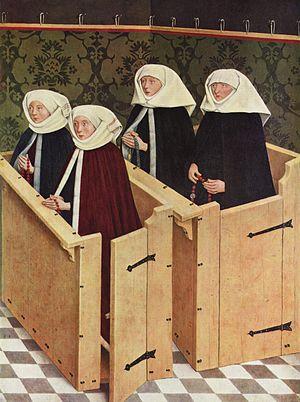
Une Confrérie du Rosaire est une association chrétienne apostolique visant à diffuser largement la pratique du Rosaire en vue d'indulgences, d'une protection spéciale de Notre-Dame du Rosaire et de contribuer à l'épanouissement spirituel général à travers la communion des saints. C'est Dominique de Guzman qui donna l'impulsion de l'utilisation du Rosaire. En tant que prédicateur du Psautier de Marie, il désirait affirmer le culte de la reine du ciel et d’inciter le plus possible à la récitation de l’Ave Maria.